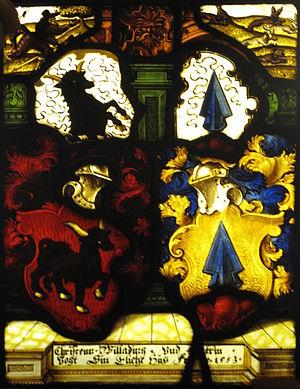
La famille de Willading est une famille qui a acquis la bourgeoisie de Berne dans la première moitié du XVᵉ siècle.